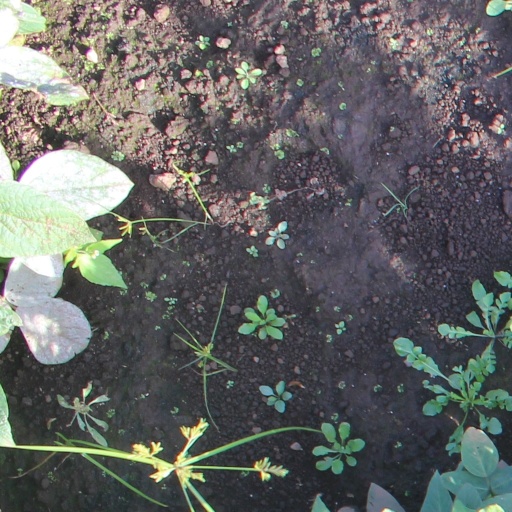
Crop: soybean